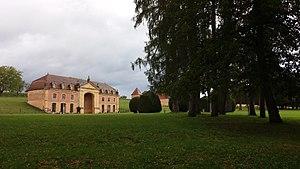
Orangerie.
Le Château de La Clayette est situé sur la commune de La Clayette au sud de Saône-et-Loire au centre de la ville et au bord d'un grand étang.